Hermine Körner

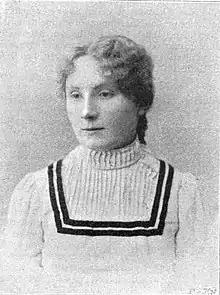
Hermine Körner, ca. 1900.

Hermine Körner (30 May 1878 in Berlin - 14 December 1960) was a German actress, director and theater manager.